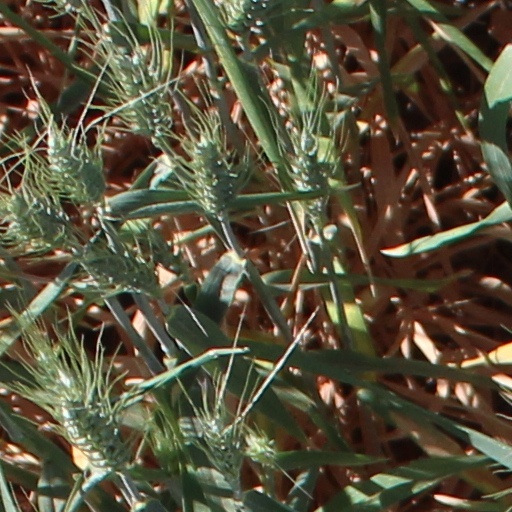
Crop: wheat